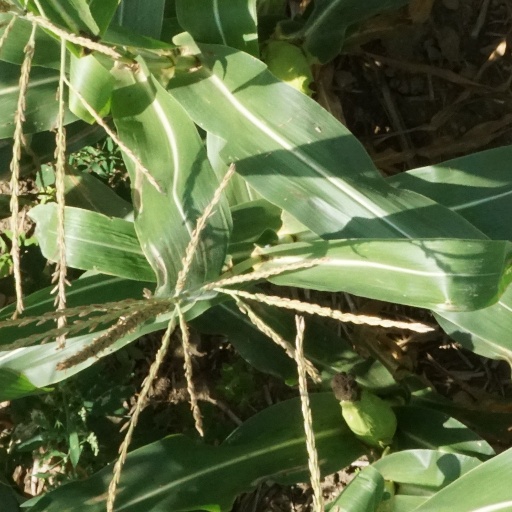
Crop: maize; corn